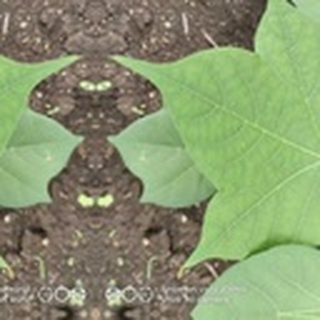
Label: healthy_cotton